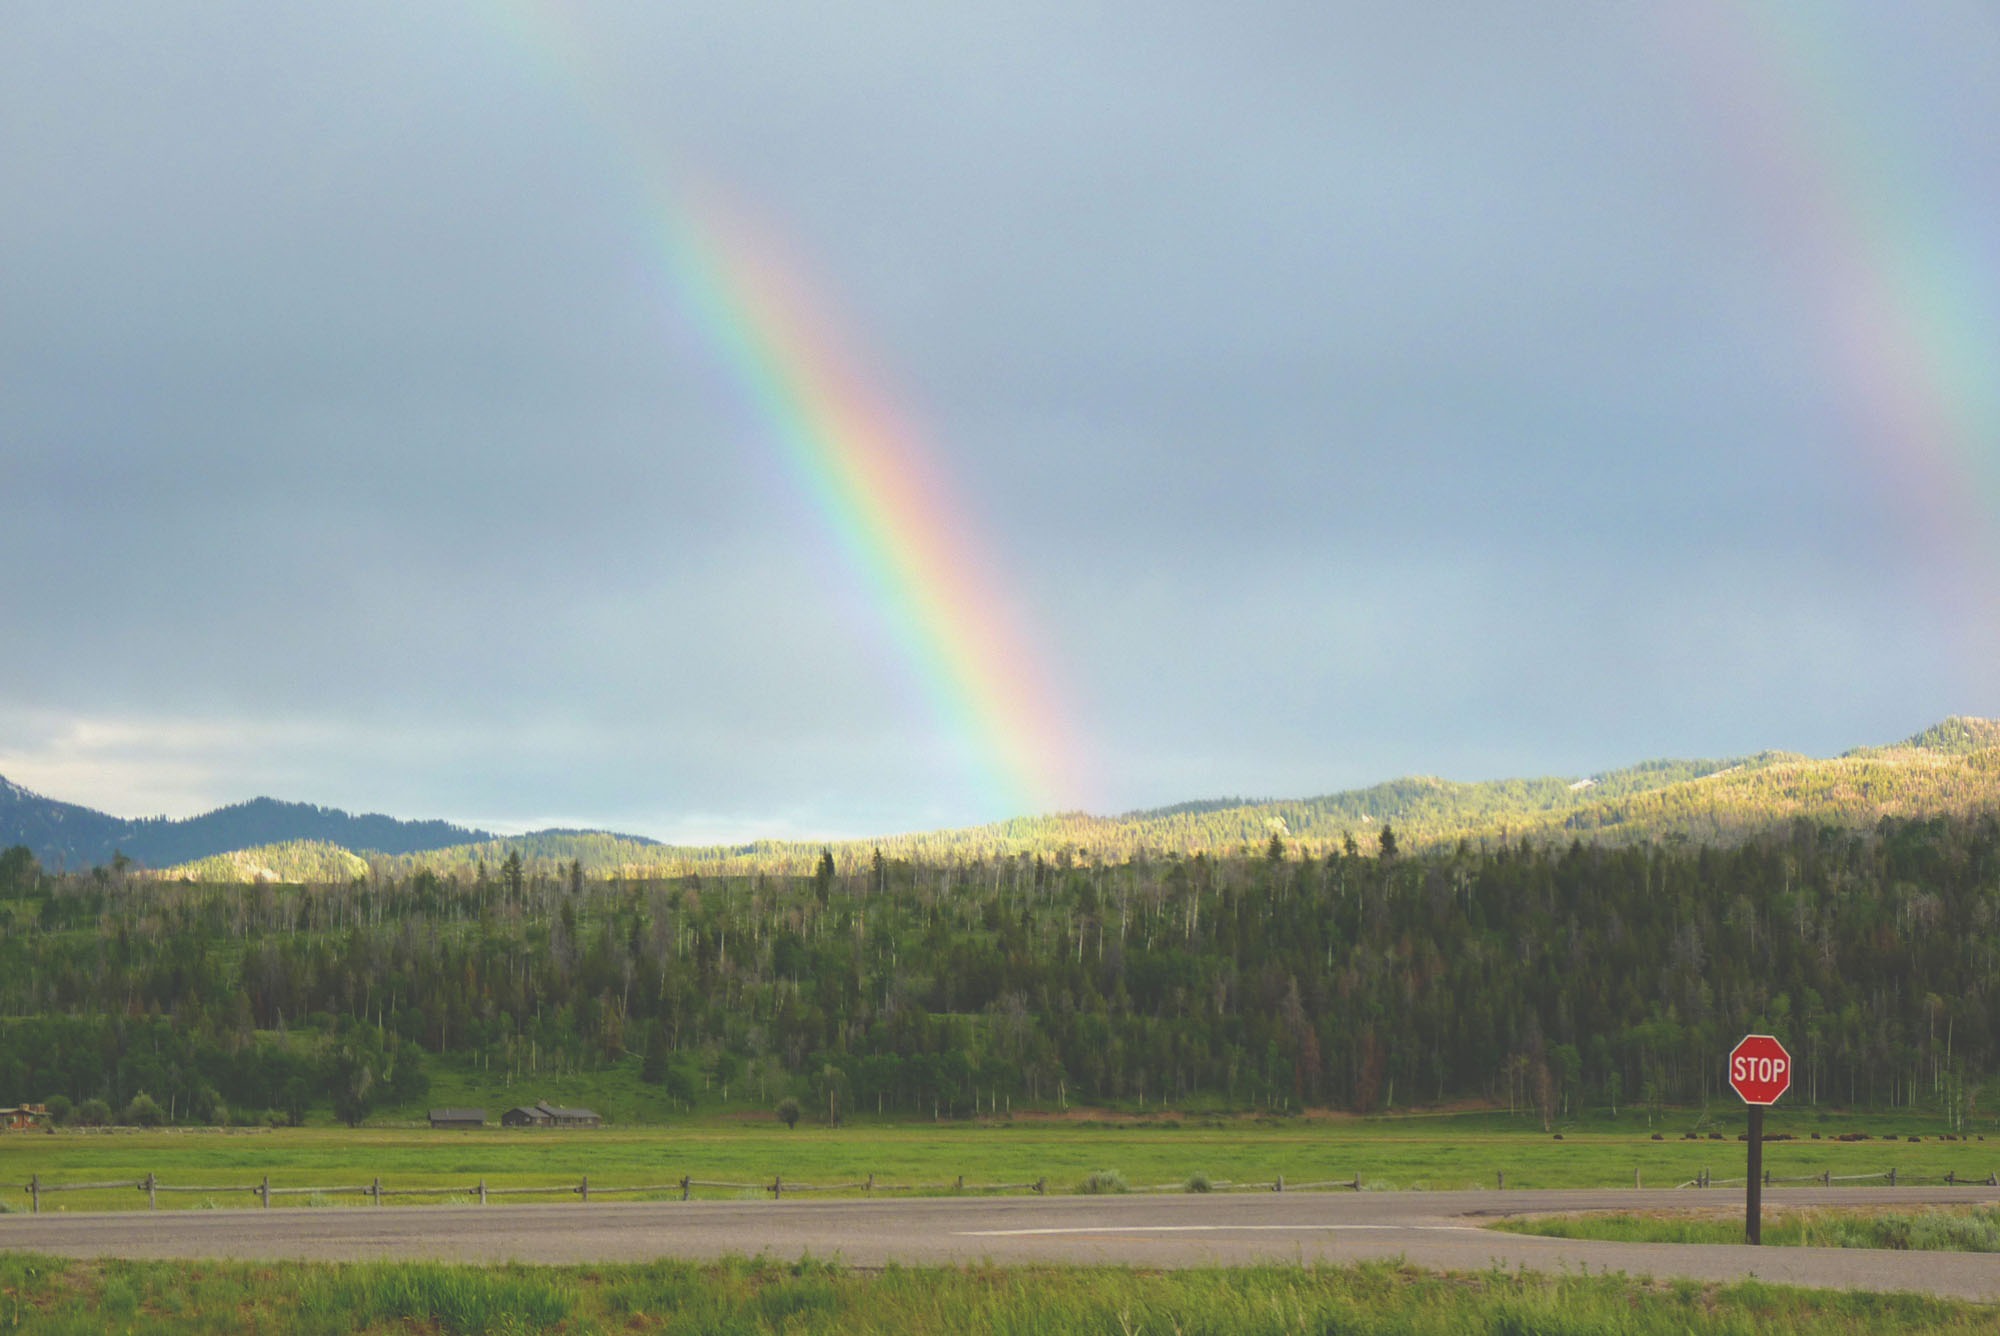
horizon, light, sky, field, meadow, prairie, two, colorful, plain, double rainbow, rainbow, mountains, grassland, diffraction, meteorological phenomenon, atmosphere of earth